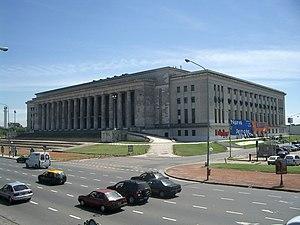
La Faculté de Droit de l'Université de Buenos Aires en Argentine est une des plus importantes de l'université. Située dans le quartier de Recoleta, l'édifice a été construit dans le style gréco-romain.